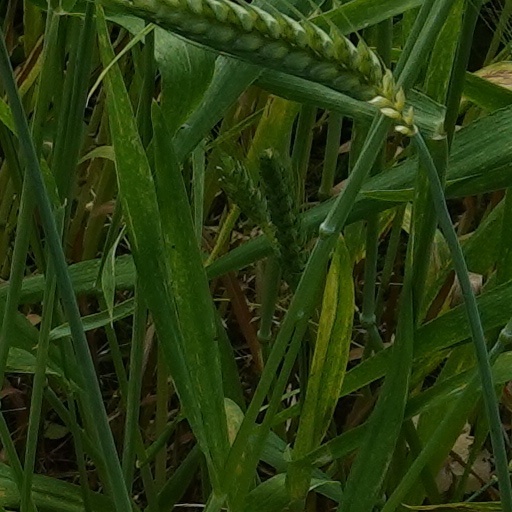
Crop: wheat